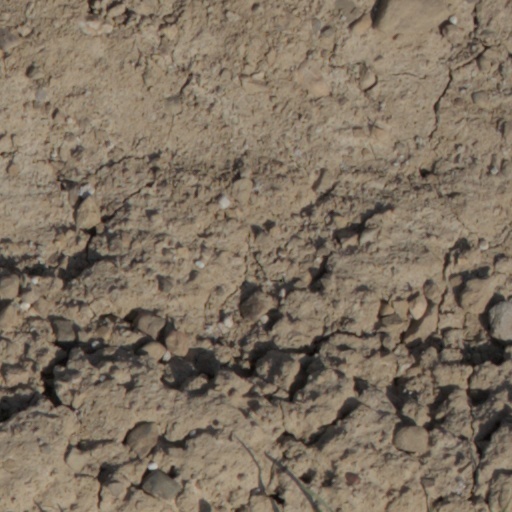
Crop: wheat